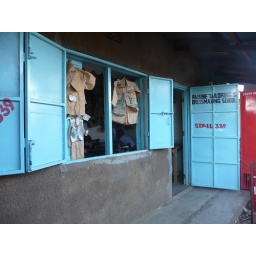
... at Jericho Market. The models are made in brown paper and shown in the window.